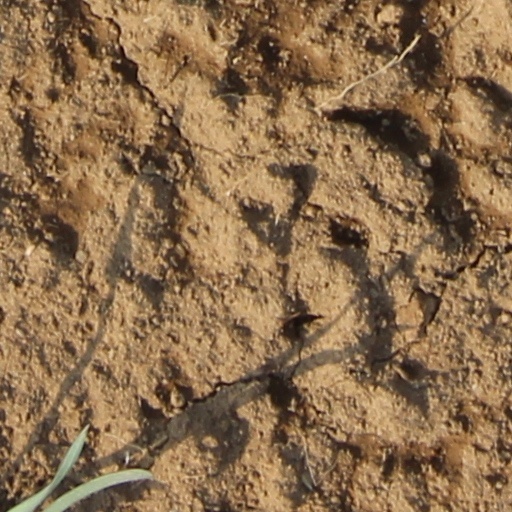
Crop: wheat